List of colonial residents of Rwanda

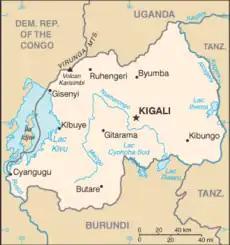
Map of Rwanda.

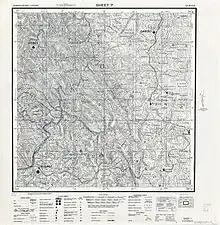
Map of Kigali (1942).

This article lists the colonial residents of Rwanda, during the time when modern-day Rwanda was part of German East Africa and Ruanda-Urundi.